Argentine Northwest

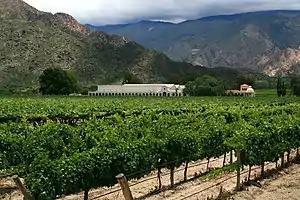
A winery located between the mountains in Cafayate.

Precipitation in the region is highly seasonal and is mostly concentrated in the summer months, during which precipitation decreases from east to west. Precipitation is distributed irregularly owing to relief. As moist air reaches the eastern slopes of the mountains, this moist air raises up vertically, cooling adiabatically, leading to the formation of clouds which generate copious amounts of rain. The eastern slopes of the mountains can receive between of precipitation a year although some places can receive of precipitation per year owing to orographic precipitation. In the south, the orographic effect is enhanced by advancing cold fronts from the south, resulting in enhanced precipitation. The high rainfall on these first slopes creates a thick jungle that extends in a narrow strip along these ranges. Beyond the first slopes of the Andes into the valleys, the air descends vertically, warming adiabatically, creating air that is drier and warmer than on the eastern slopes. Since the mountain ranges are oriented in a north–south direction, increase in elevation to the west, and have a discontinuous orography, this allows valleys to have regions of relatively high precipitation in the west and drier regions in eastern parts of the valleys through orographic precipitation.